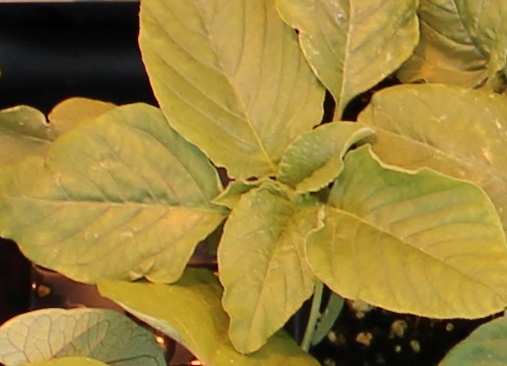
Label: Redroot Pigweed